171st Tunnelling Company

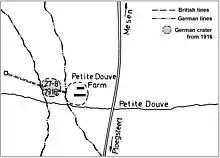
Plan of the deep mines at "La Petite Douve Farm"

At the end of January 1916, 171st Tunnelling Company began mining operations at "La Petite Douve Farm". The farm, located next to the road from Messines to Ploegsteert Wood, was enclosed by a German trench system known as "ULNA". Also at this point was a junction on the narrow gauge railway system which ran from the forward areas of Messines to the rear areas around Nieuwkerke. This operation was characterized by setbacks. Difficult geology lead to two mines being abandoned before completion, and after a charge of of ammonal had been put in place beneath the farm, the gallery was discovered by a German counter-mining operation on 24 August 1916. Three days later the German miners blew a heavy charge, which shattered about of the main gallery and killed four men engaged in repairs. This camouflet wrecked the British gallery completely and forced the Royal Engineers to abandon the tunnel, which then quickly flooded.